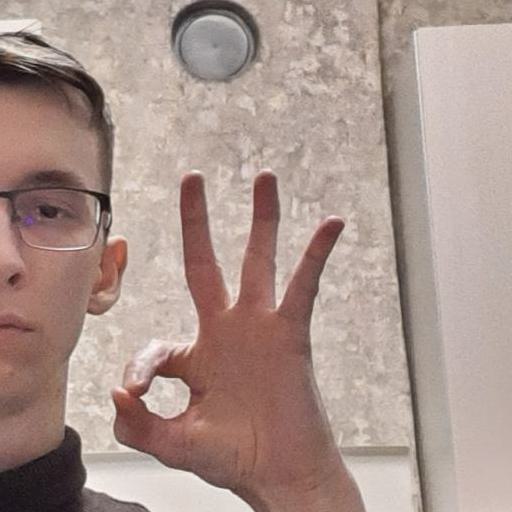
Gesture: ok